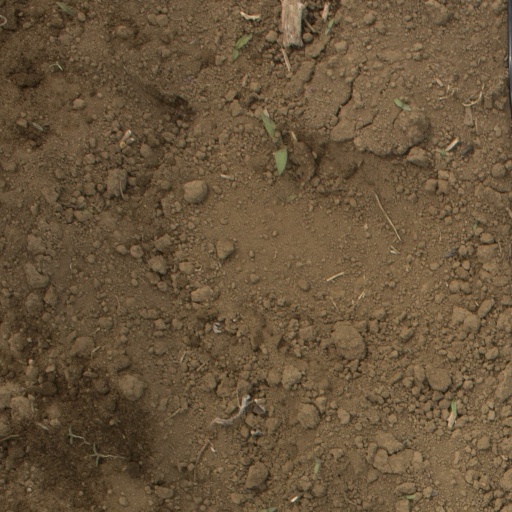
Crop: Jerusalem artichoke